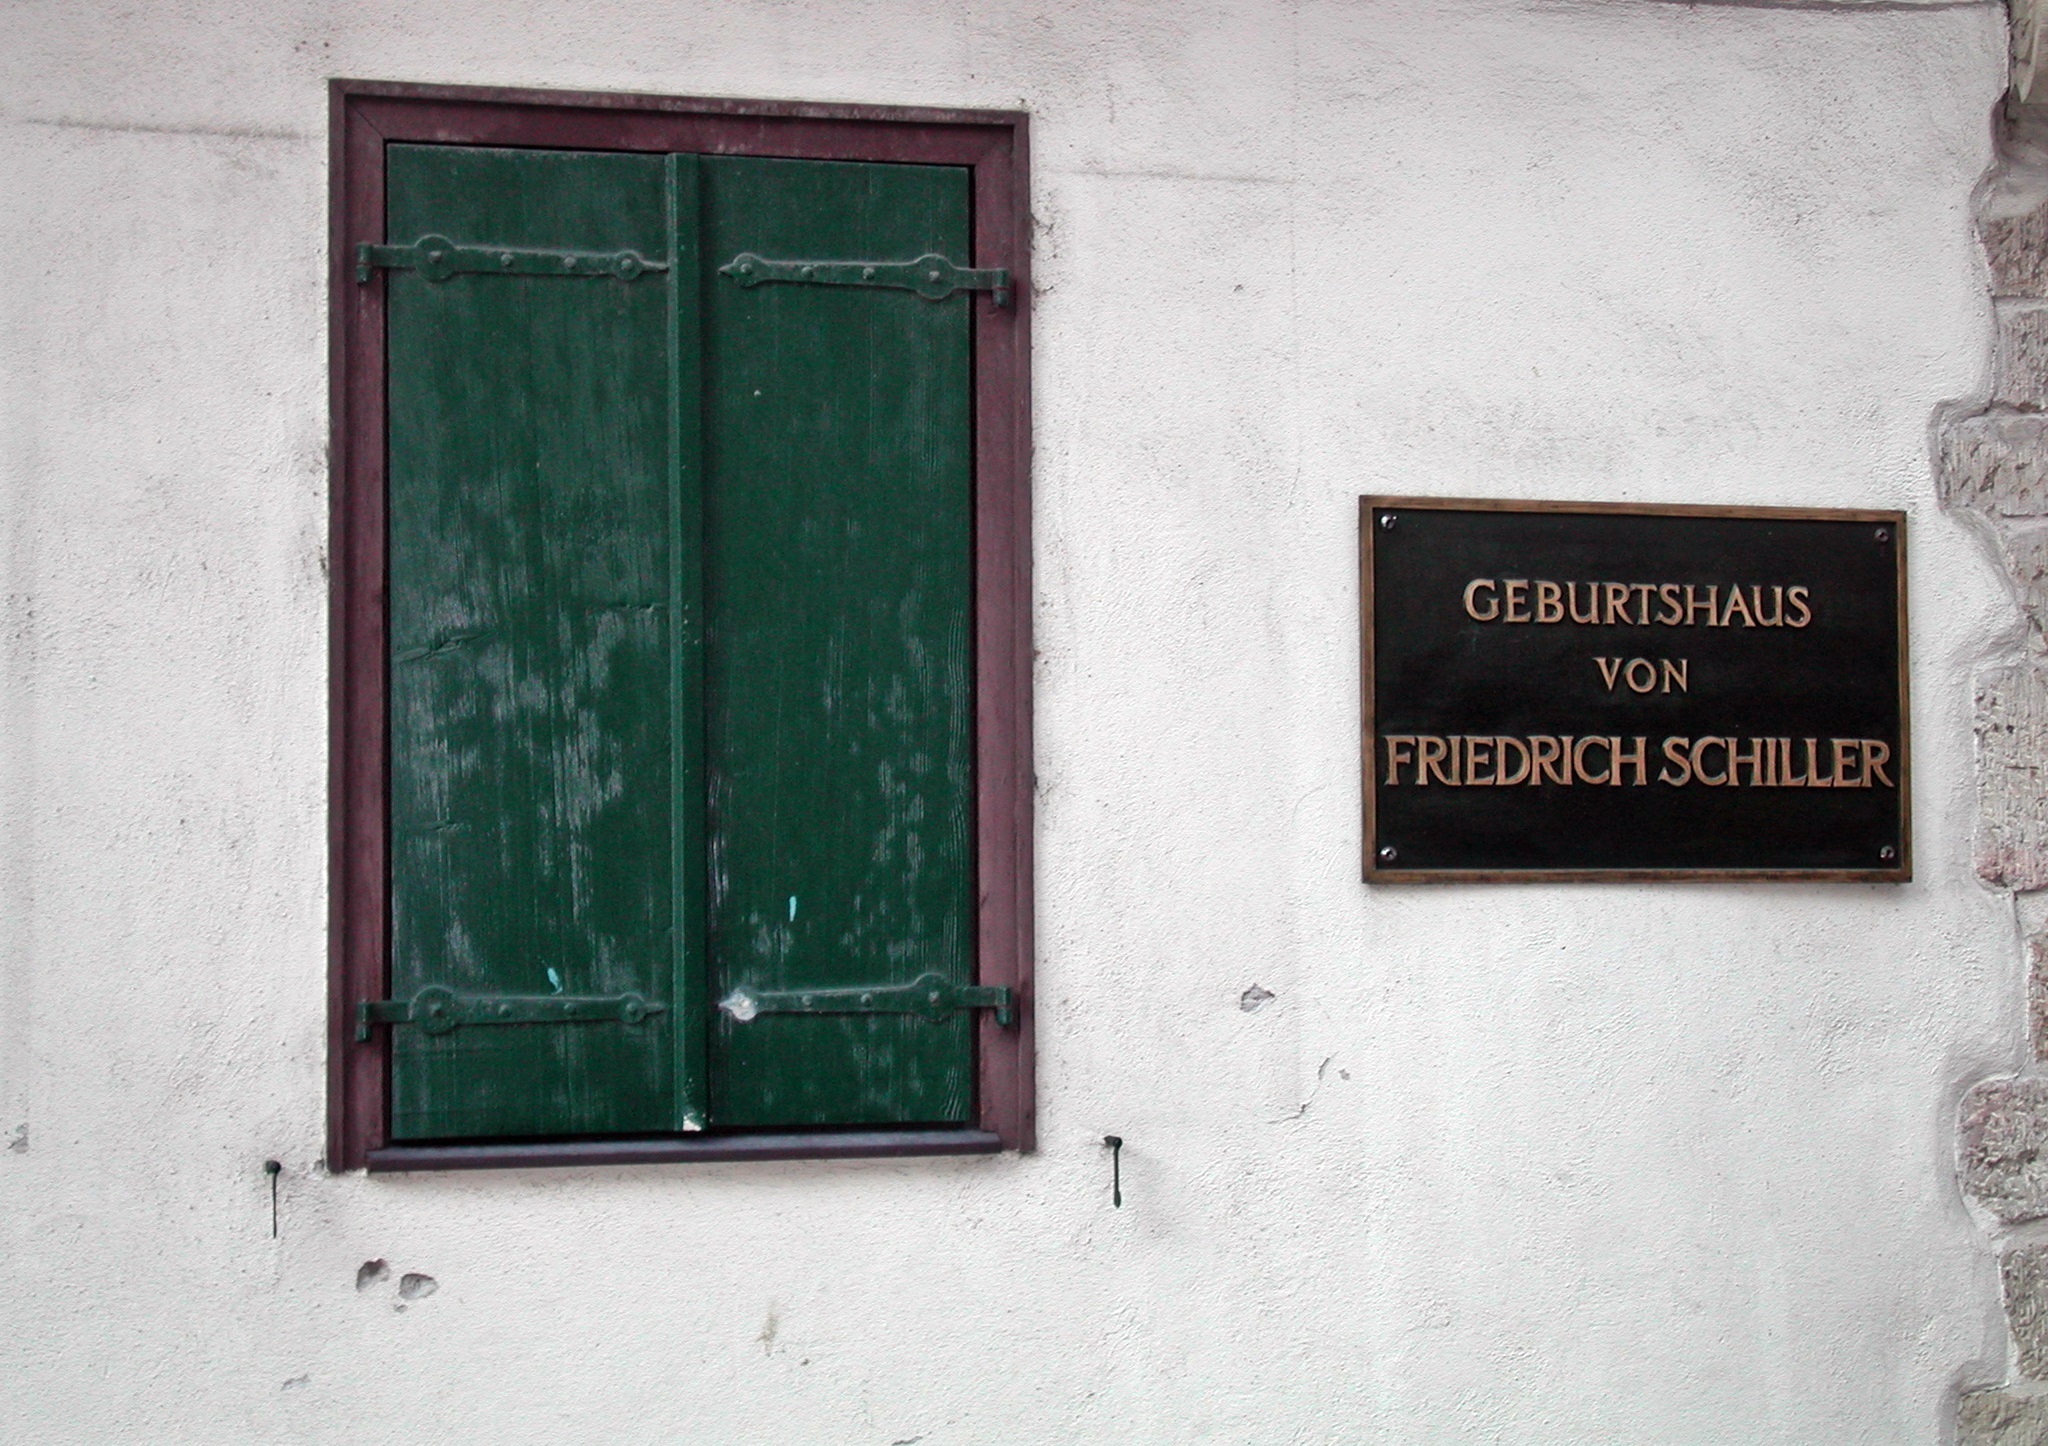
architecture, white, house, window, building, old, home, wall, green, color, facade, blue, tourism, door, shutter, interior design, places of interest, art, shield, germany, tourist attraction, historically, poet, characters, schiller, birthplace, marbach, marbach am neckar, friedrich schiller, urban area, window covering